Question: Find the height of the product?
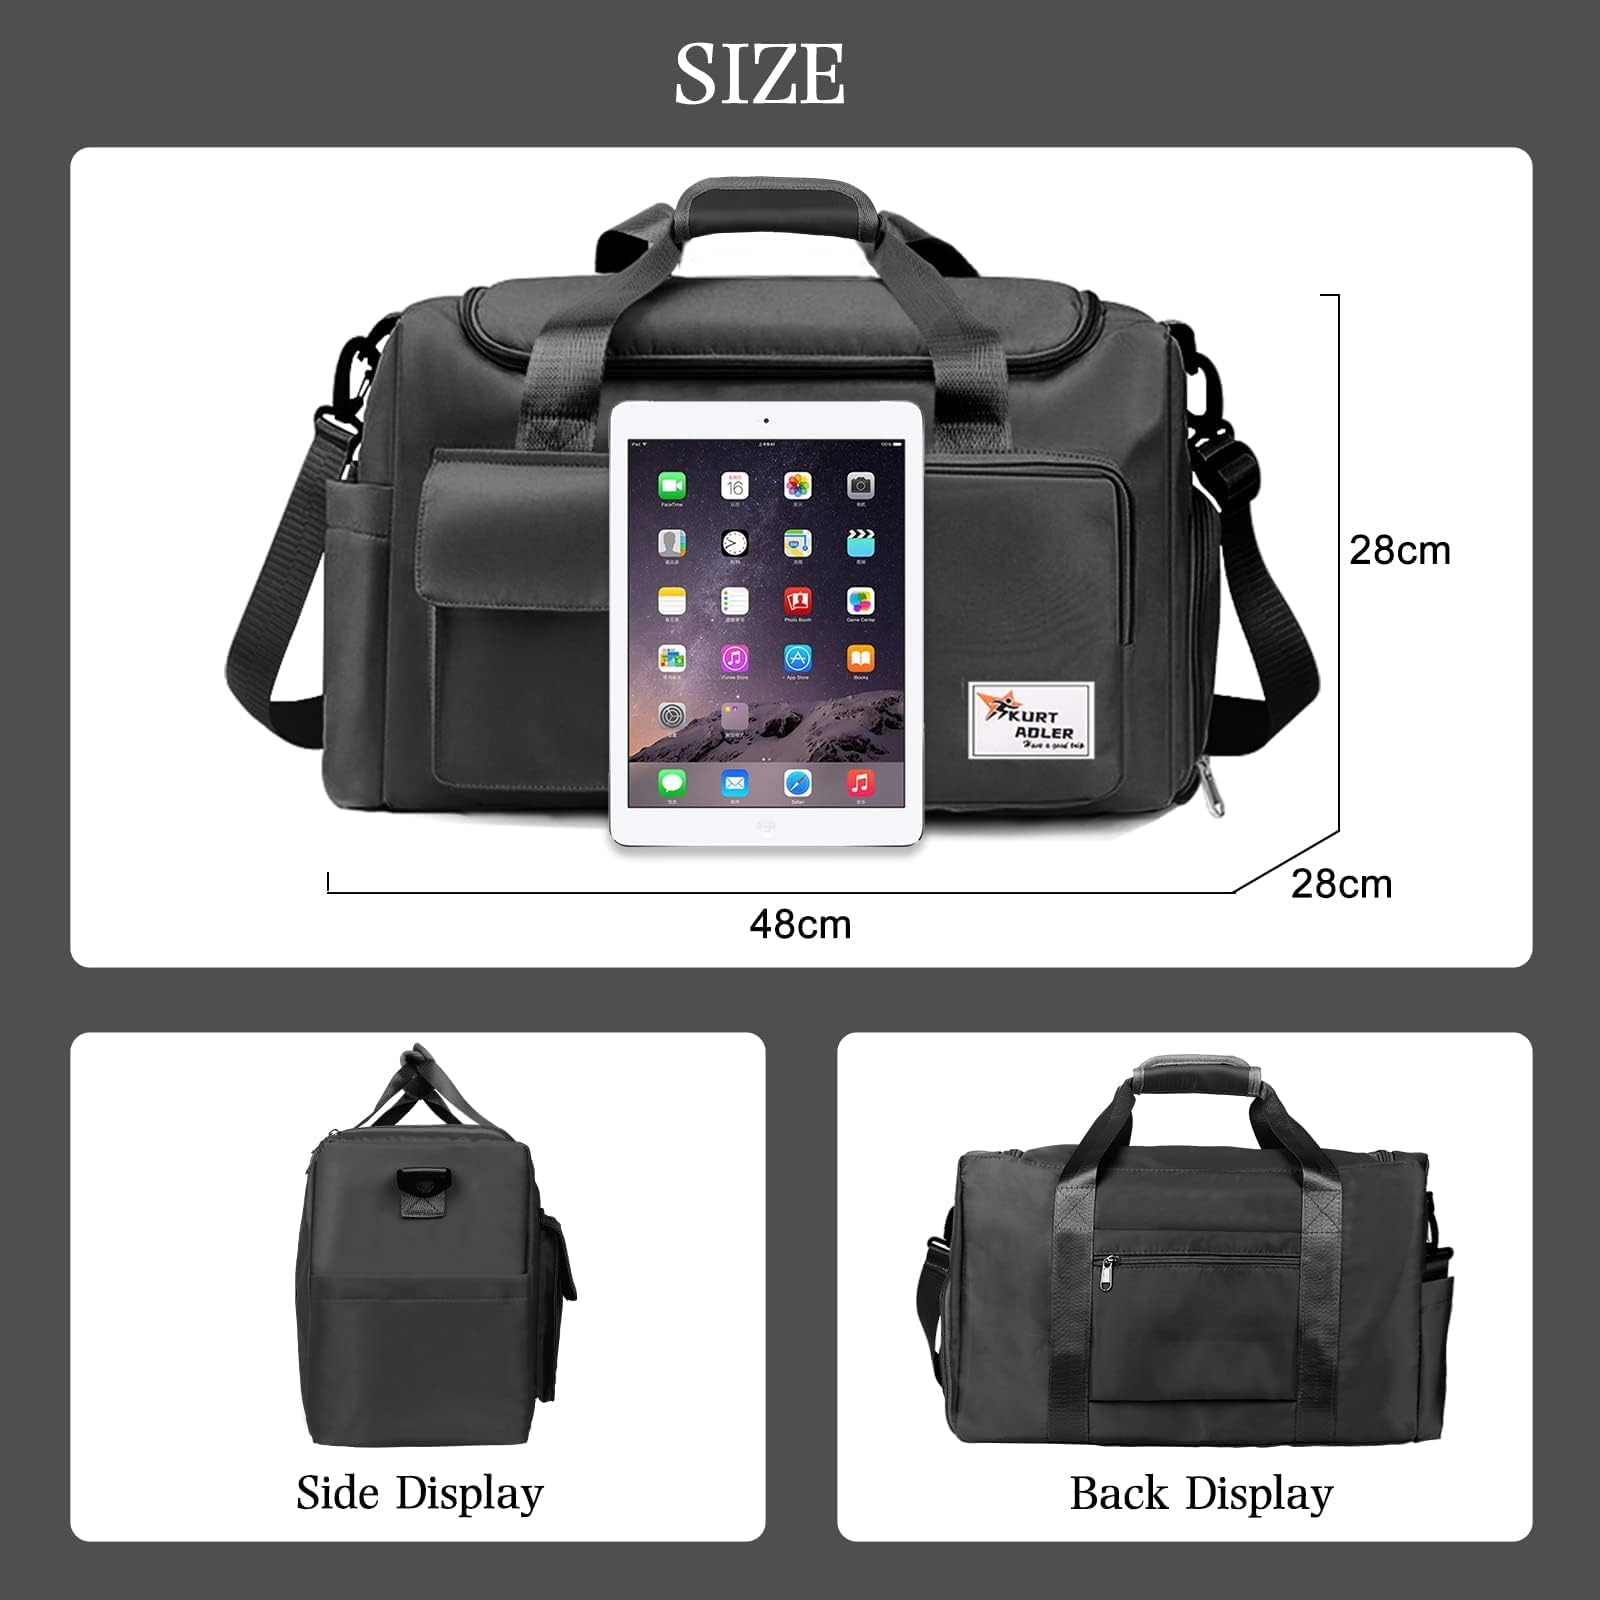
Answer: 28.0 centimetre